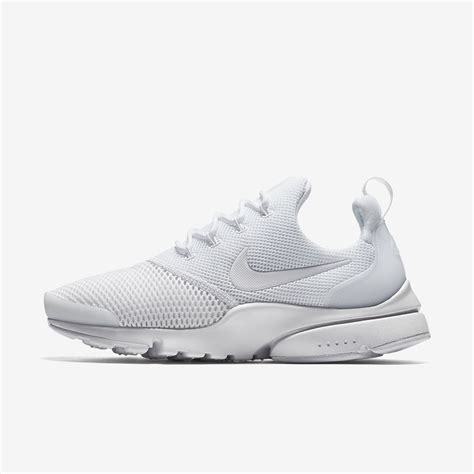
Brand: Nike
Model: Presto Fly